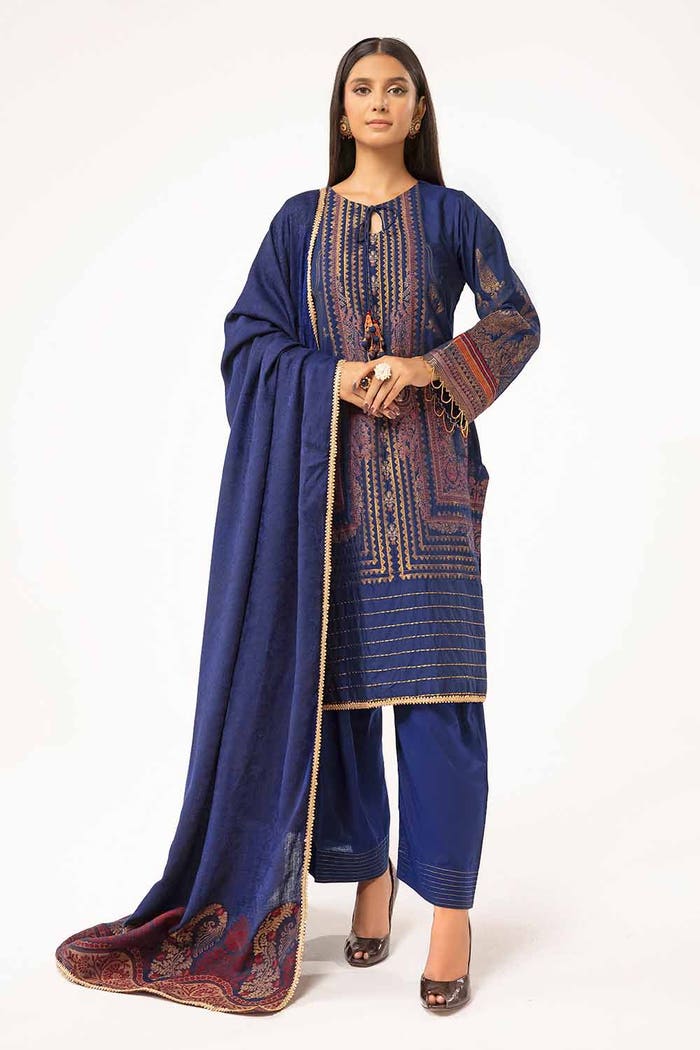
navy embroidered cotton pashmina